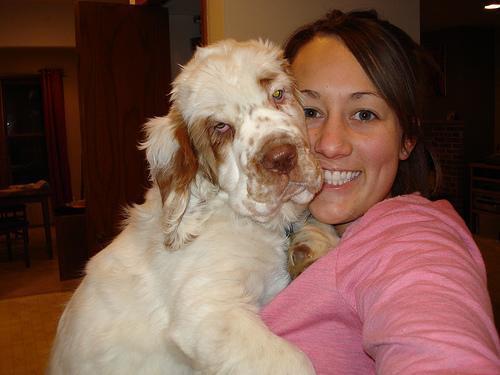
clumber